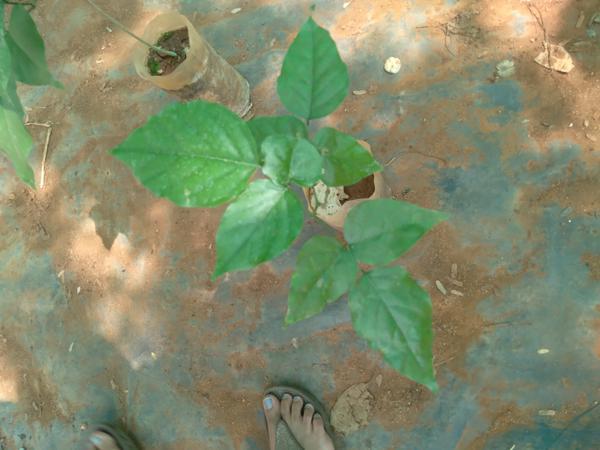
Plant: Honge